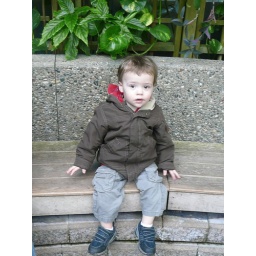
Sitting on a bench in the butterfly house